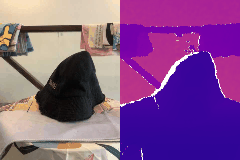
Label: hat